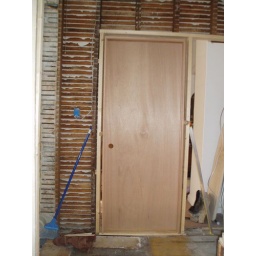
Side project: put up a new door in the bedroom